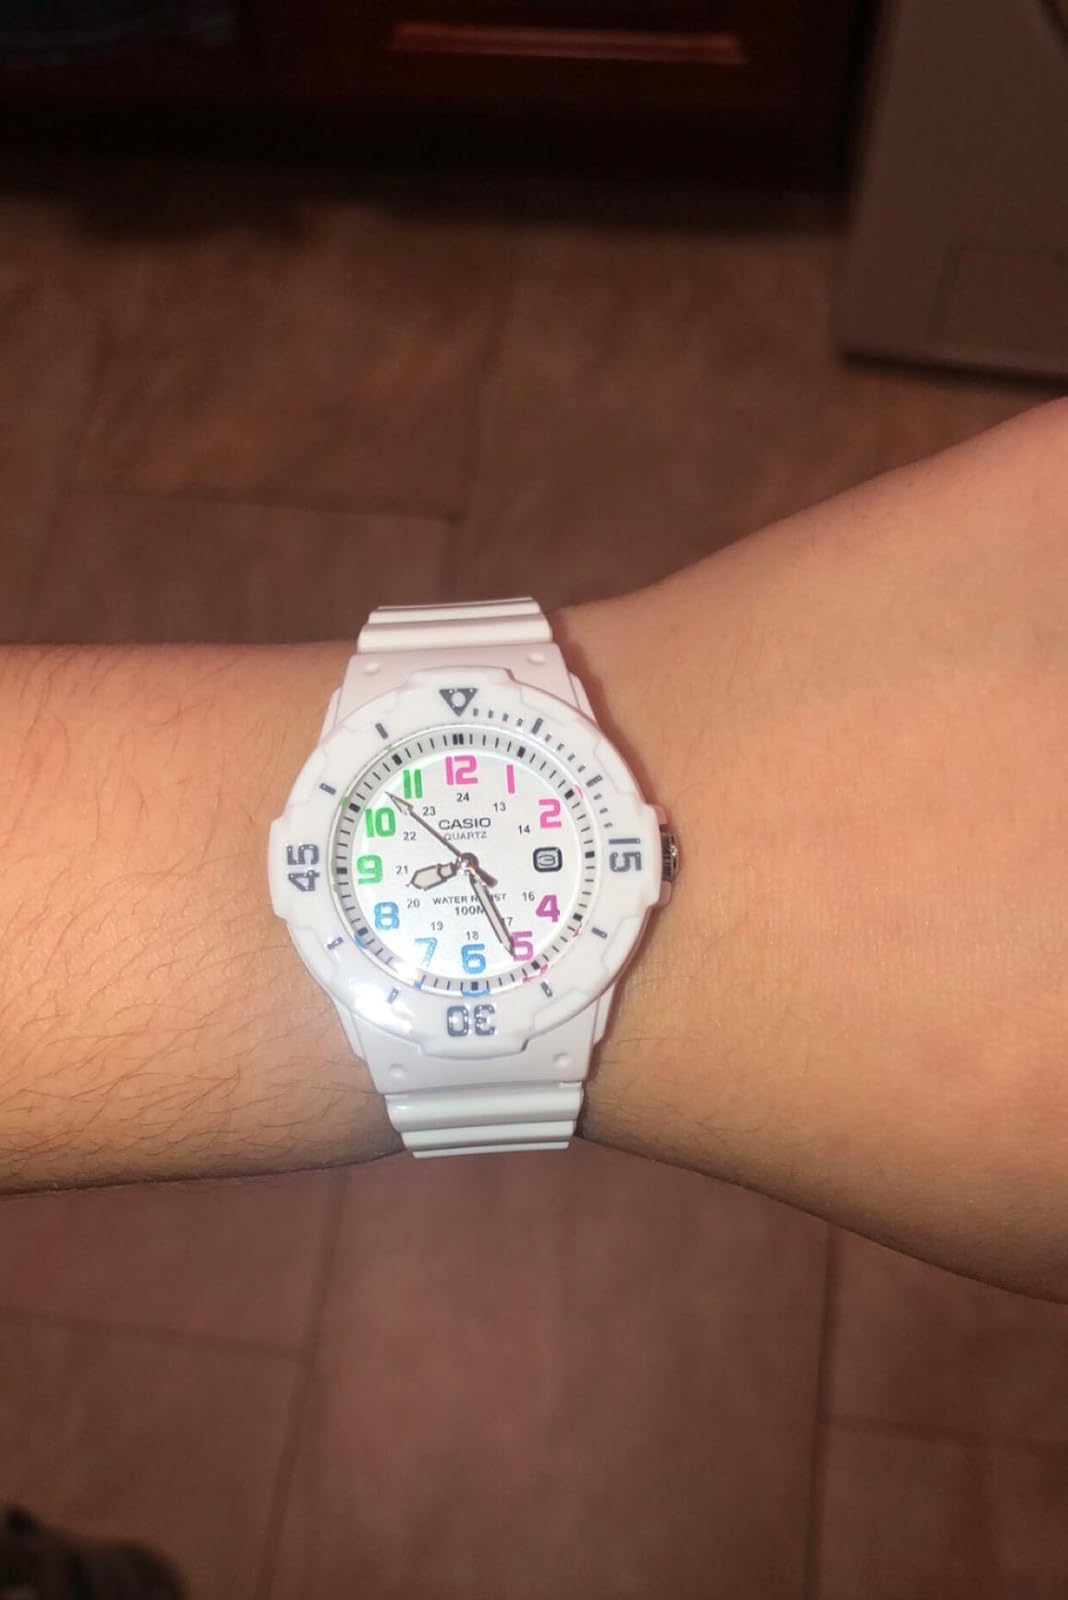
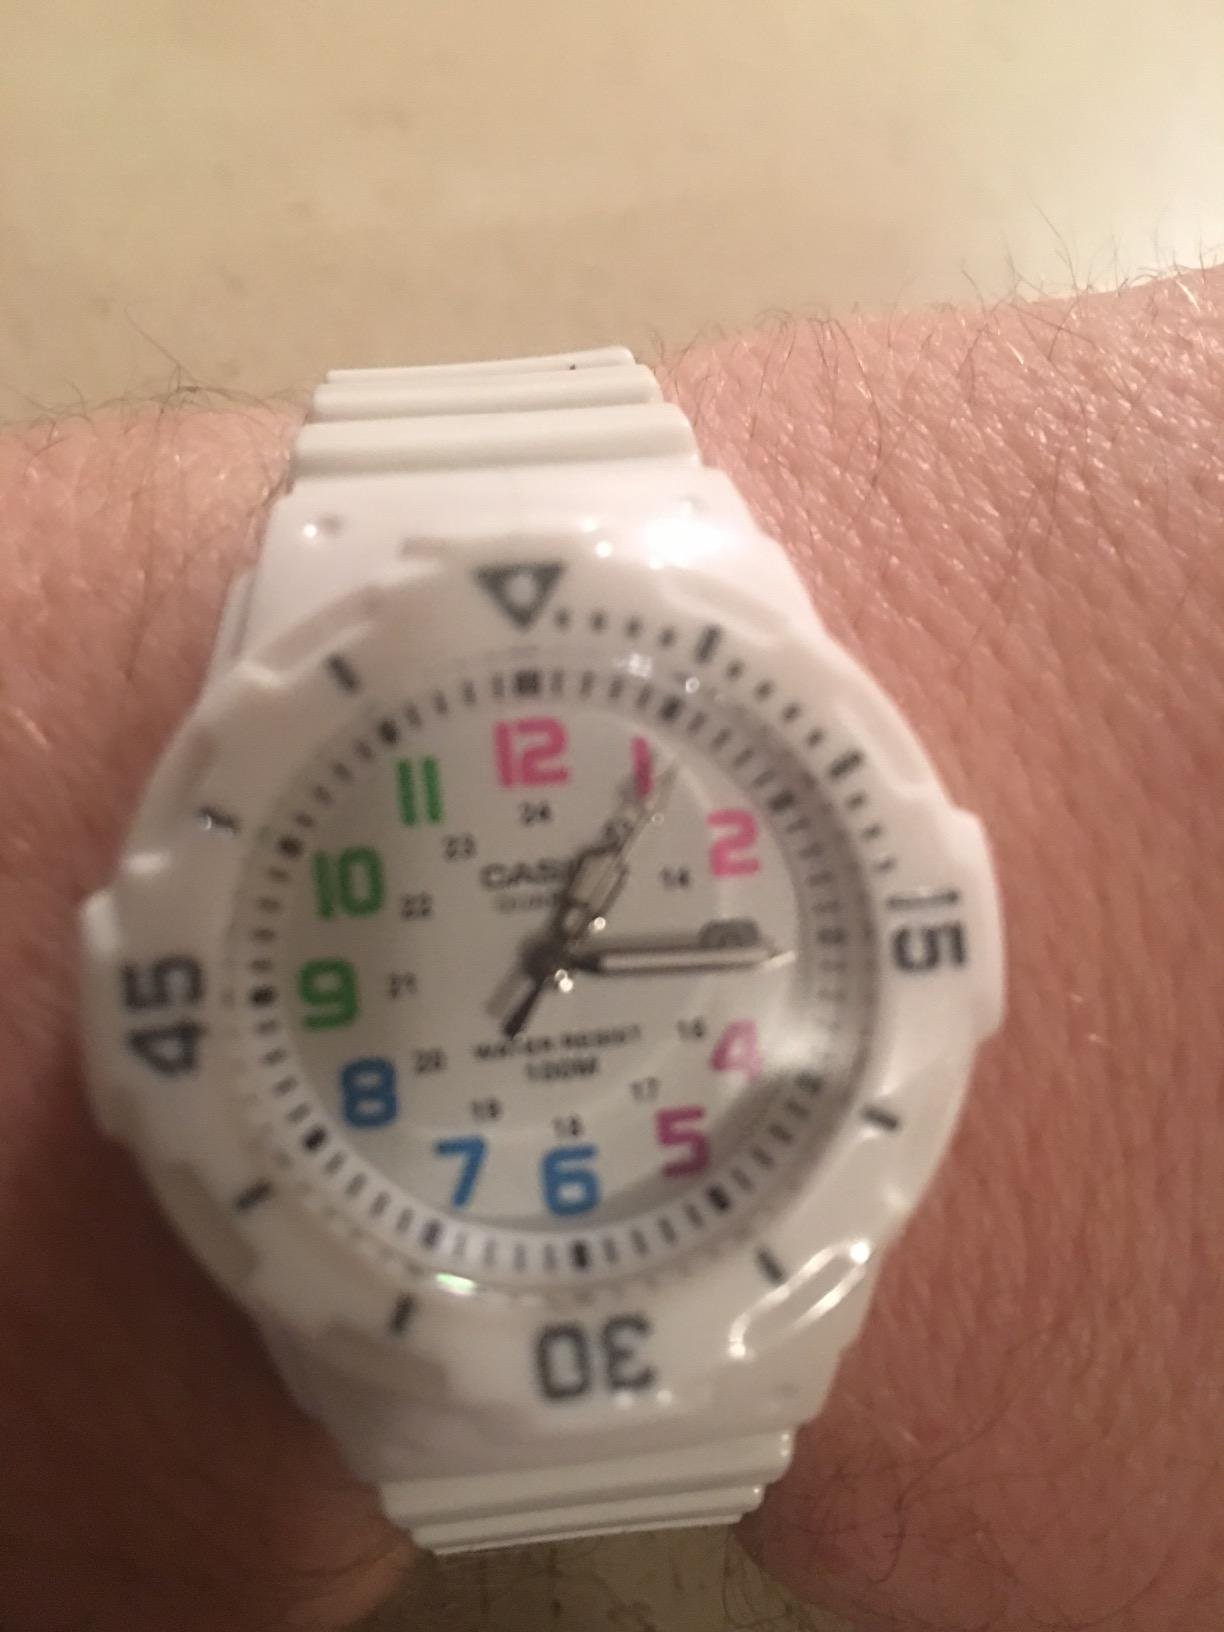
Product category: accessories_watch
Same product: yes